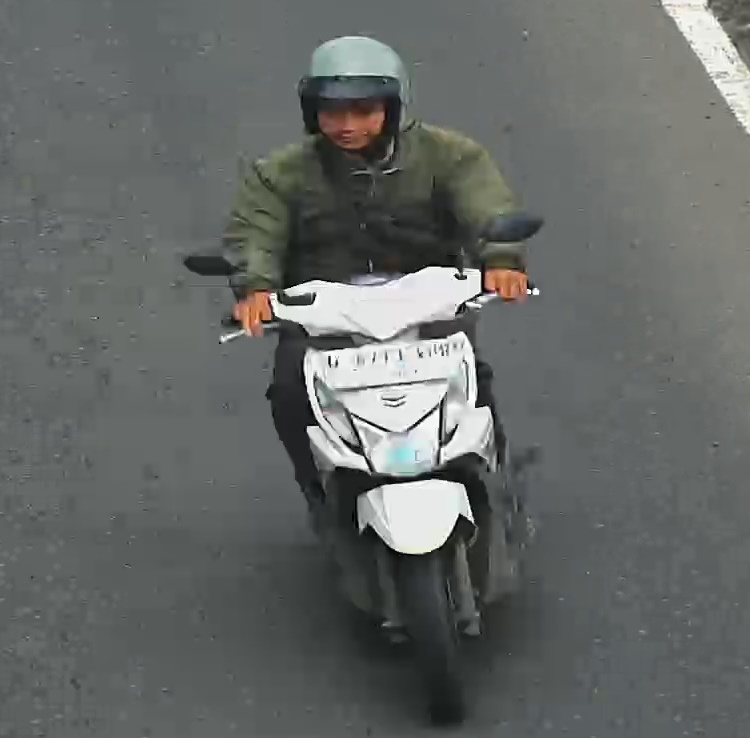
person-with-helmet: 1
person-without-helmet: 0